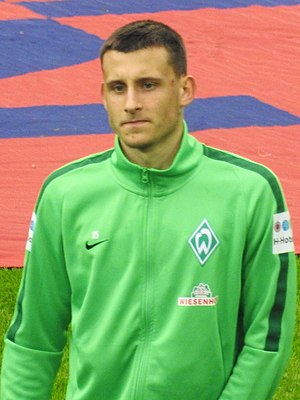
Maximilian Eggestein
Maximilian Eggestein er en tysk fodboldspiller, som spiller for Werder Bremen i den tyske Bundesliga.